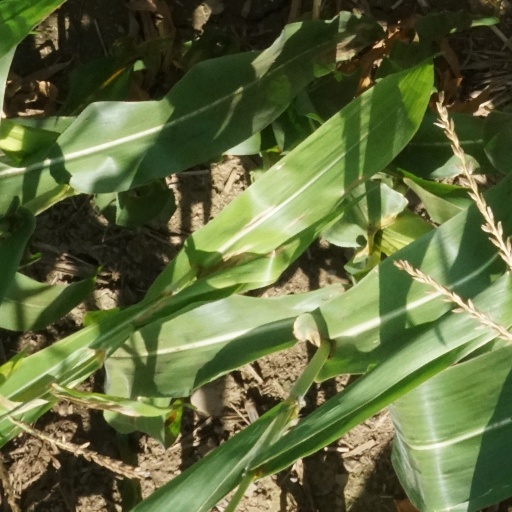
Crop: maize; corn